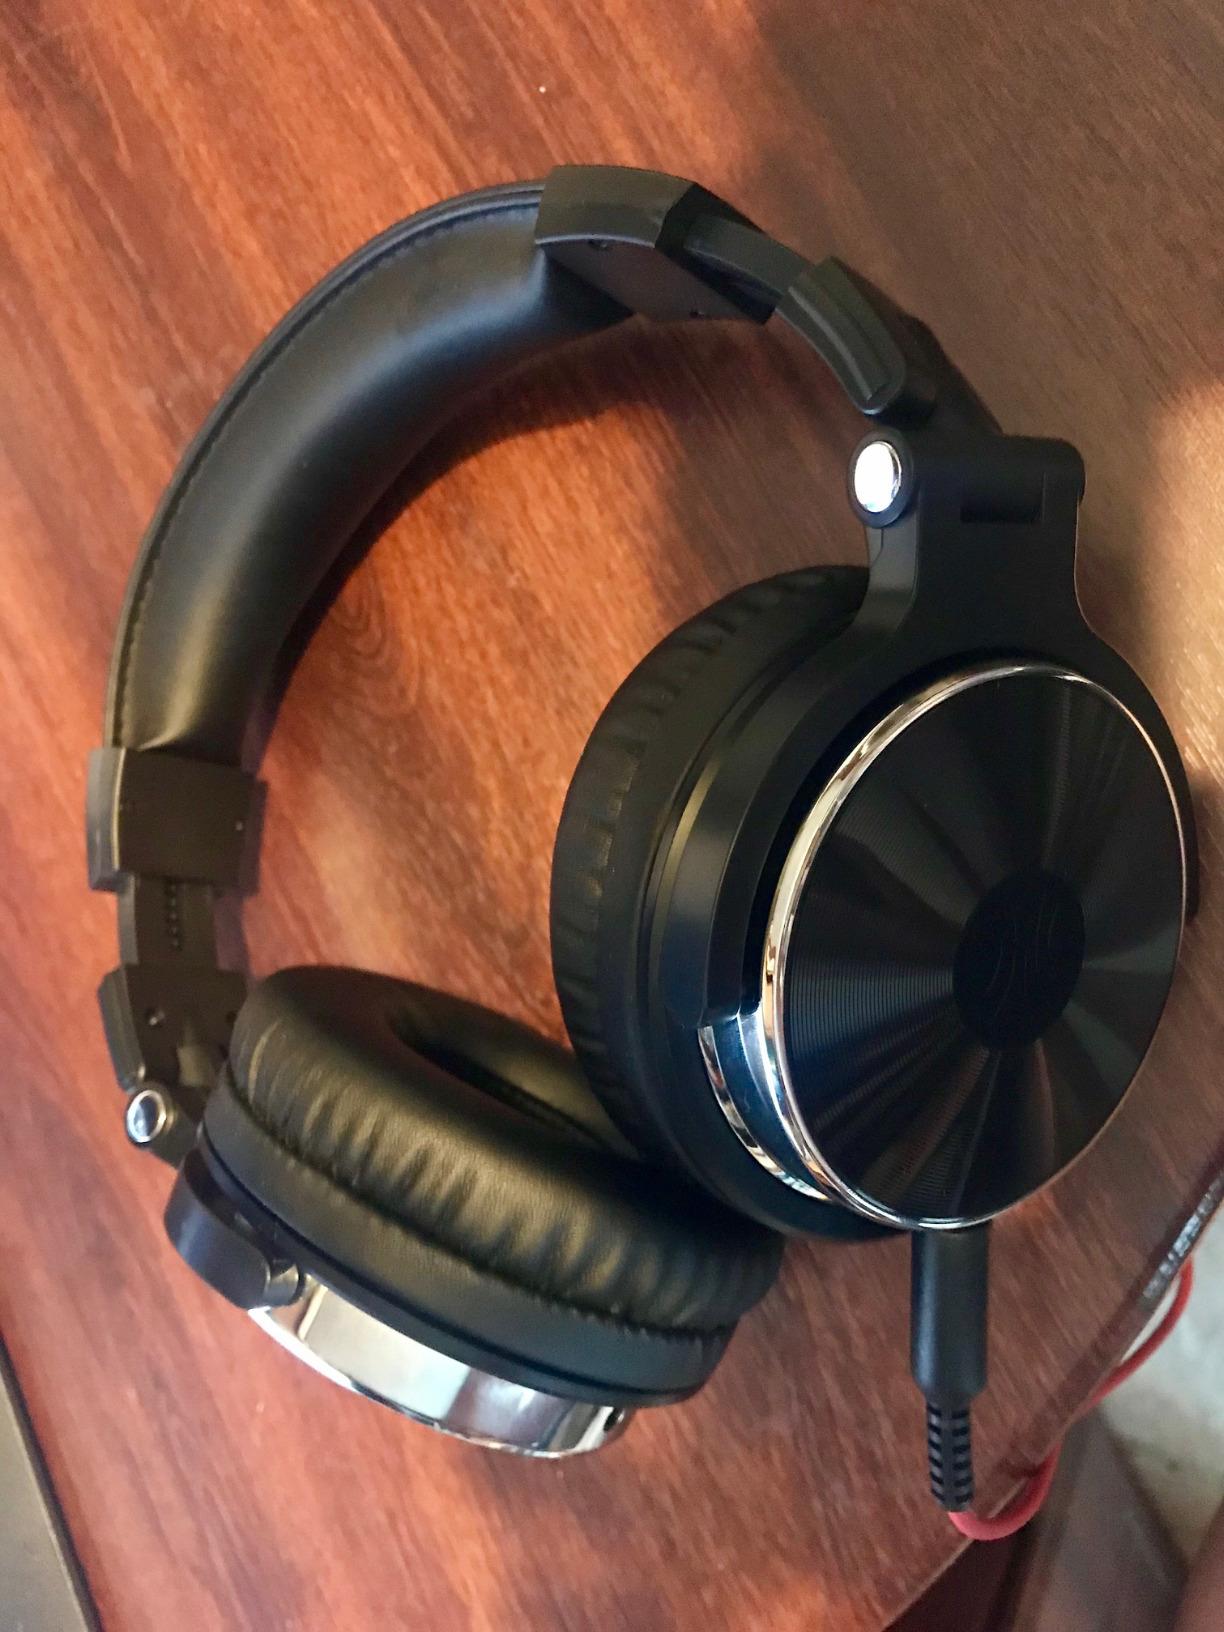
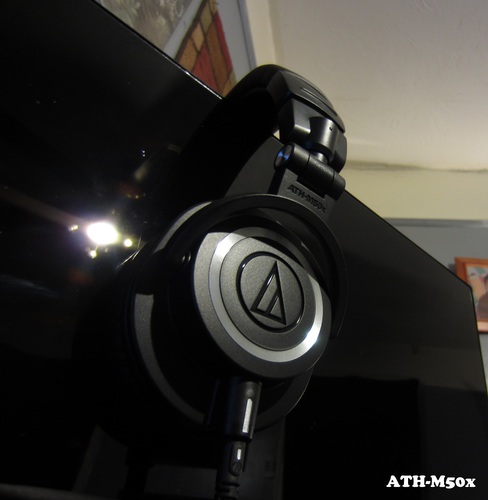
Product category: headphones
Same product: no